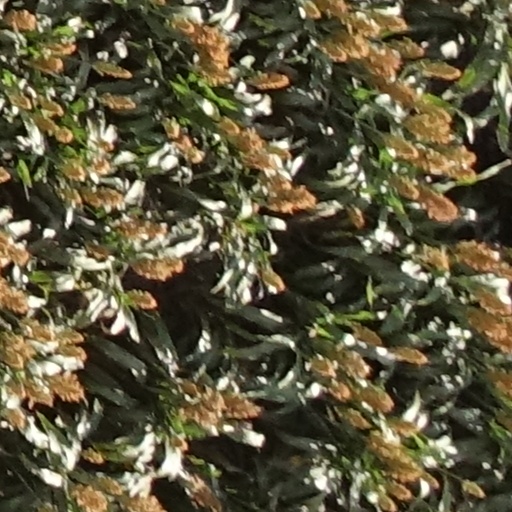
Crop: sorghum